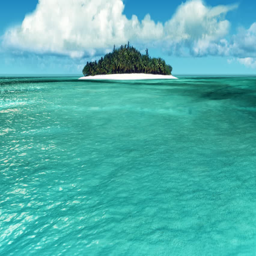
sailing toward the tropical island